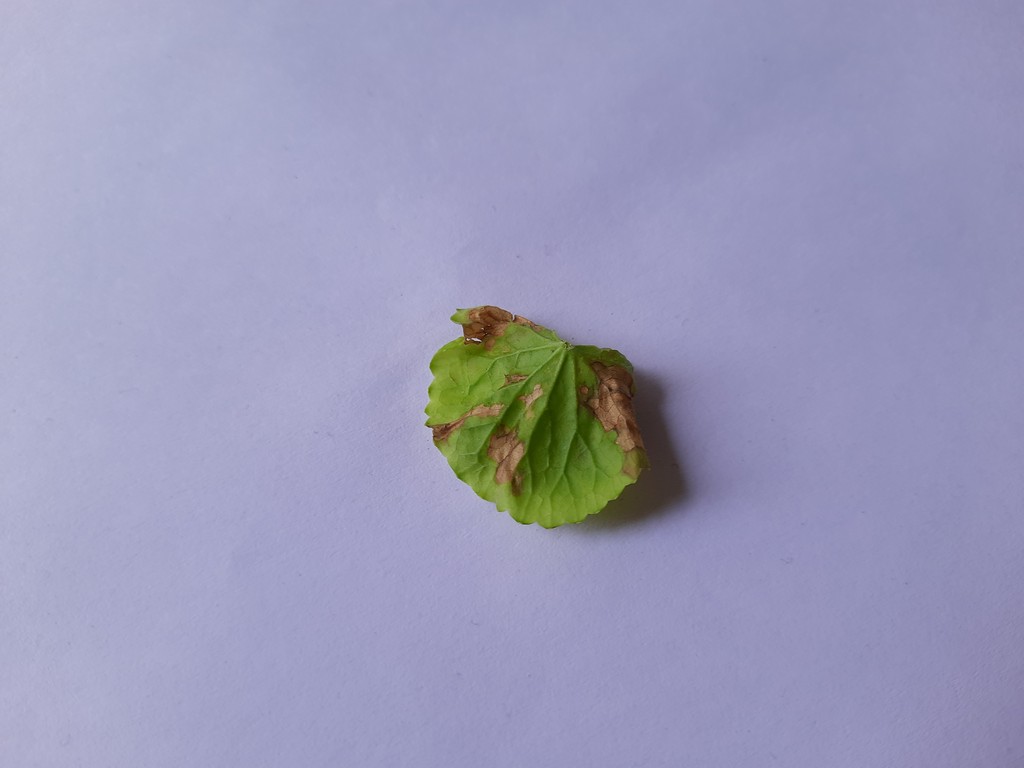
Label: Unhealthy